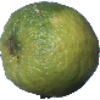
Label: Limes 1